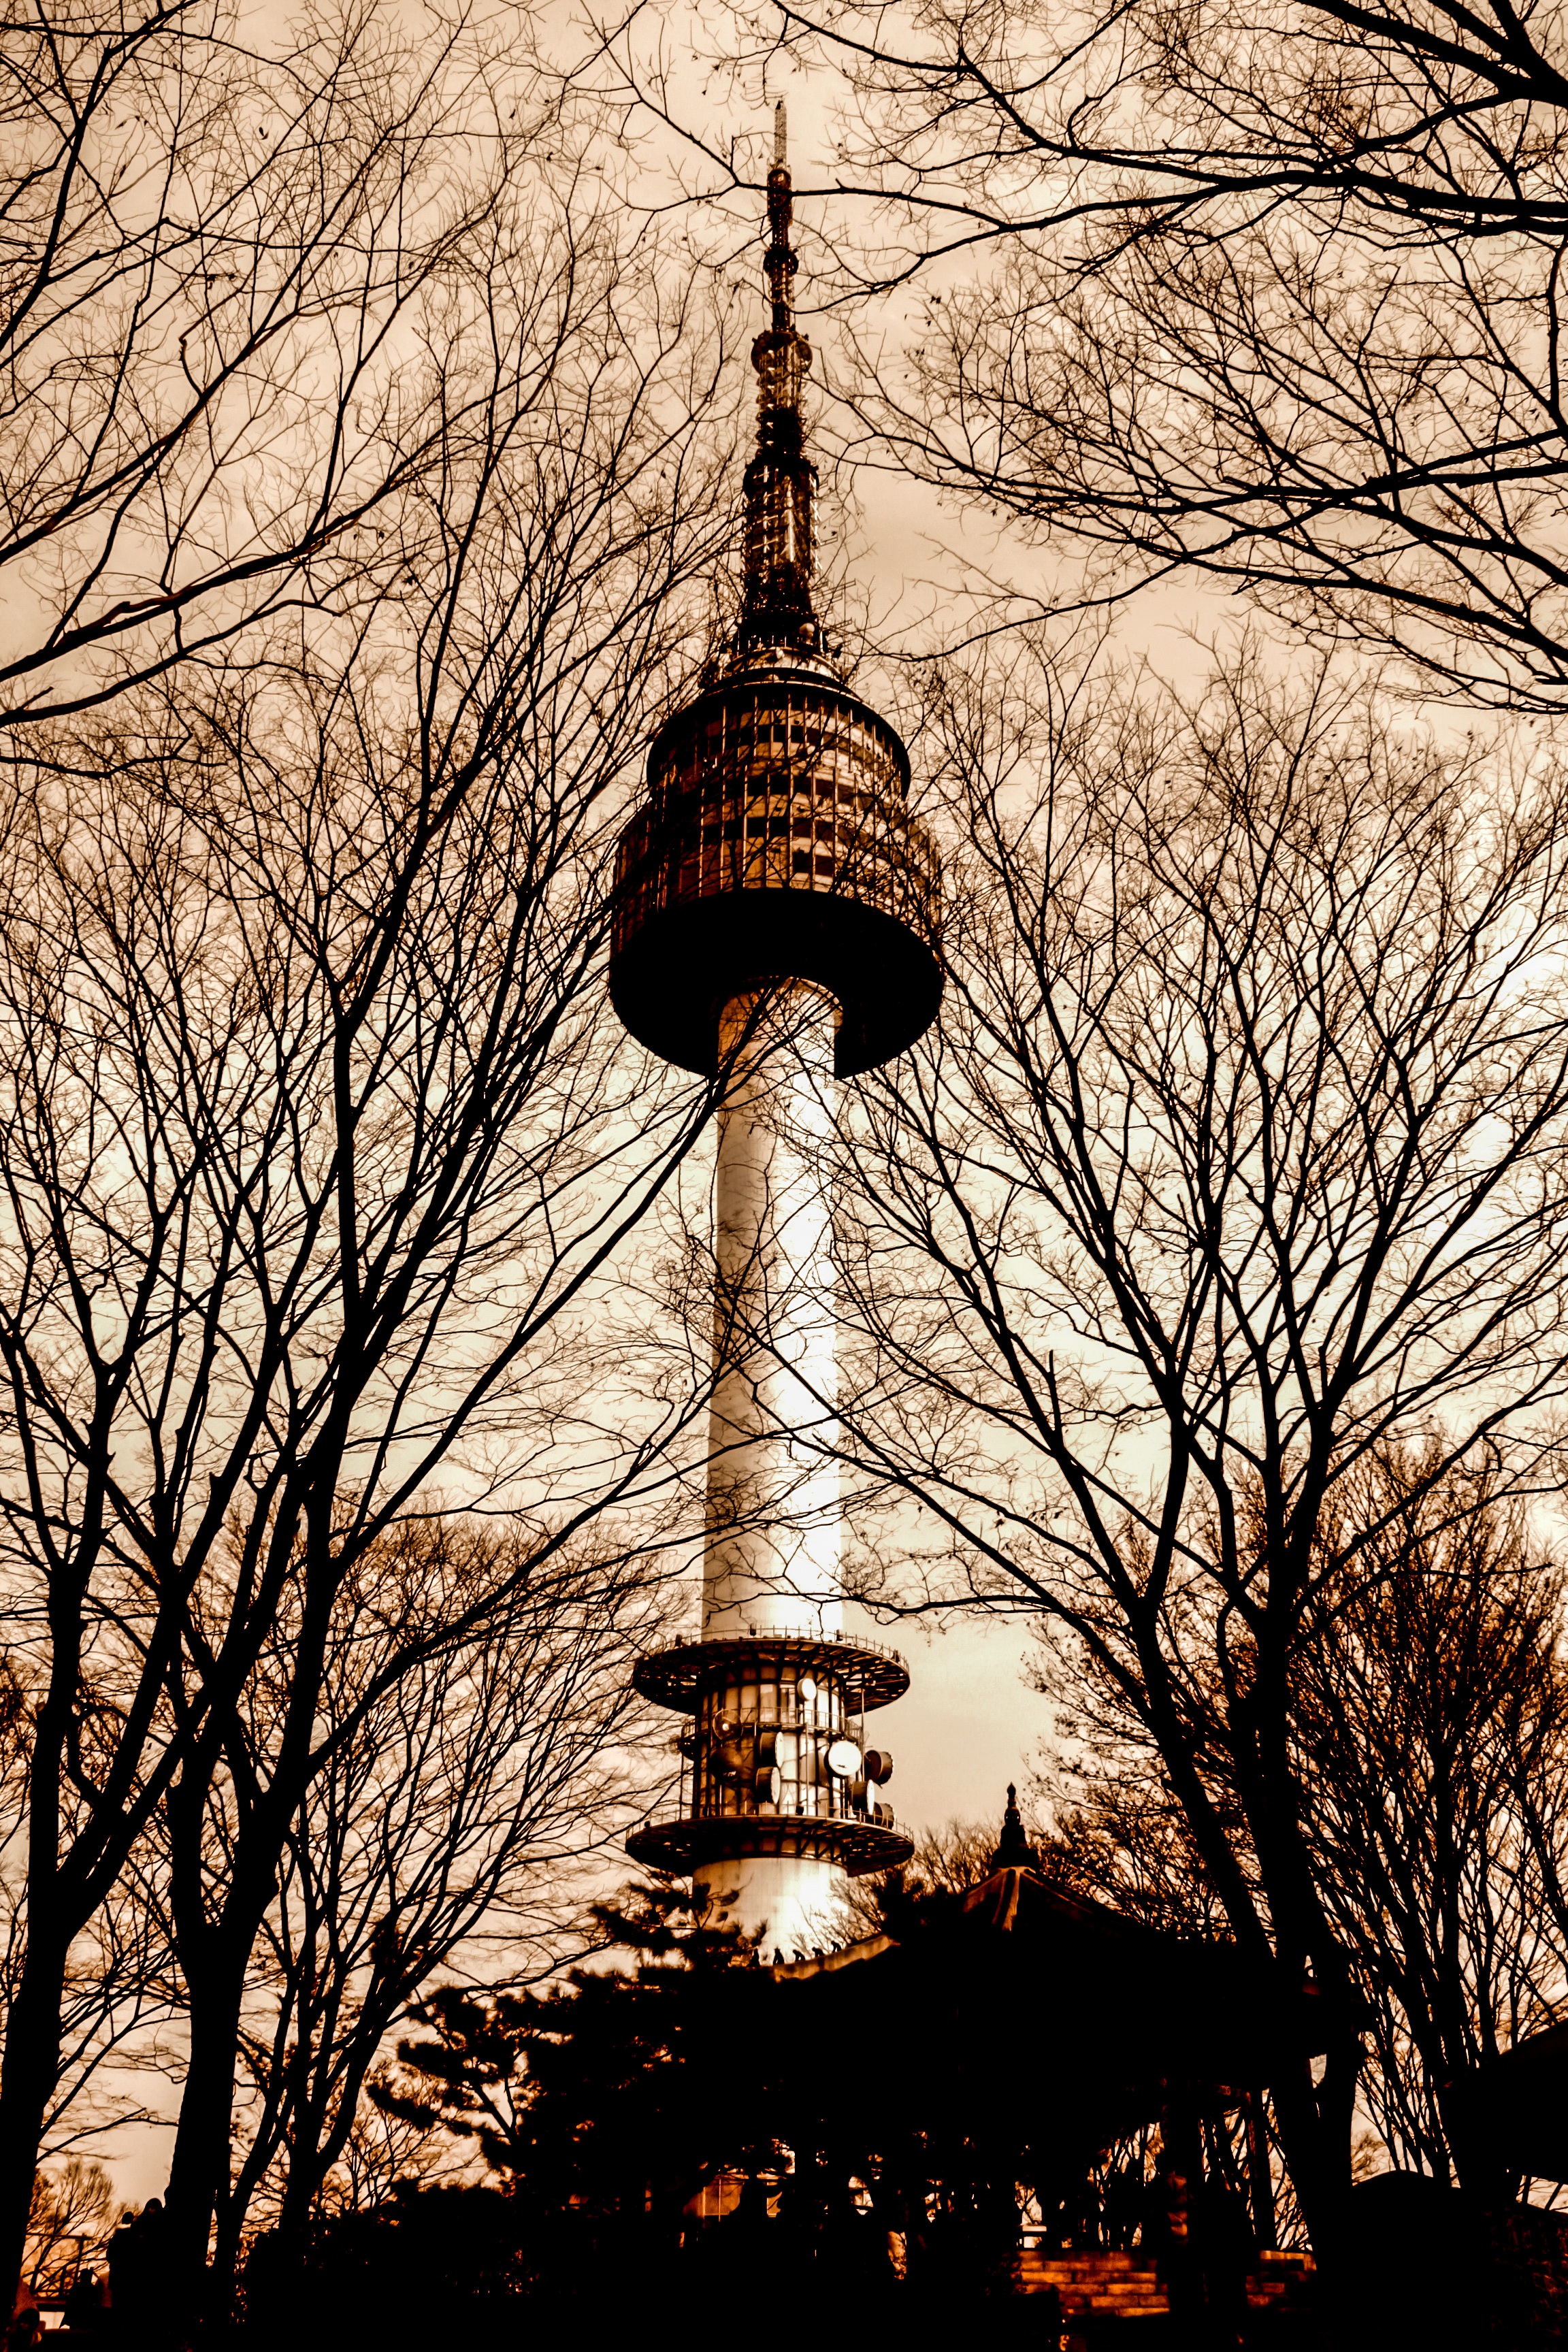
tree, plant, flower, tower, autumn, place of worship, temple, woody plant